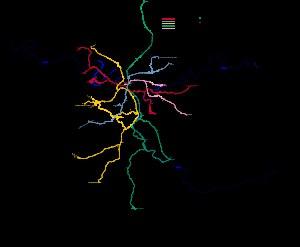
Les transports en commun d'Île-de-France utilisent un système de tarification par zones concentriques, sur un support mixte papier et carte à puce, dont les caractéristiques et le prix sont déterminés par l'autorité organisatrice de transports régionale, Île-de-France Mobilités.
La zone 3 est une zone du système tarifaire zonal concentrique utilisé par les transports en commun d'Île-de-France. C'est la zone la plus lointaine de Paris desservie par le métro, étant précisé qu'une disposition particulière des tarifs de la RATP est prévue pour les voyageurs du métro possédant un titre de transport ne couvrant que les zones 1-2. En effet, ceux-ci peuvent utiliser leur titre jusqu'au bout de toutes les lignes de métro même si la station terminus de leur trajet est en zone 3. La mesure ne s'applique pas au RER ni aux bus.
L'histoire du métro de Paris débute au milieu du XIXᵉ siècle, avec l'objectif de desservir, par un chemin de fer urbain, une ville de plus en plus paralysée par ses transports de surface. Se succèdent ensuite durant un demi-siècle des projets plus ou moins farfelus, sur fond de conflit entre l'État et la Ville de Paris : le premier souhaite l'interconnexion des gares terminales via un réseau à grand gabarit, tandis que la seconde, farouchement opposée aux grandes compagnies ferroviaires, veut construire un réseau d'intérêt local et à gabarit réduit, strictement limité à Paris intra-muros. L'imminence de l'exposition universelle de 1900 entraîne finalement en 1895 la décision de mettre en œuvre un réseau souterrain, électrique et à gabarit réduit, ce qui marque la victoire de la Ville.
La zone 5 est une zone du système tarifaire zonal concentrique utilisé par les transports en commun d'Île-de-France, la plus extérieure.
La zone 1 est la zone centrale du système tarifaire zonal concentrique utilisé par les services de transport en commun en Île-de-France.
La zone 4 est une zone du système tarifaire zonal concentrique utilisé par les transports en commun d'Île-de-France. Géographiquement, elle constitue la plus lointaine zone tarifaire de la « petite couronne » formée des trois départements limitrophes de la ville de Paris, mais elle s'étend au-delà puisqu'elle va, par exemple, jusqu'aux gares de Chelles - Gournay ou Versailles.
La zone 2 est une zone du système tarifaire zonal concentrique utilisé par les transports en commun d'Île-de-France.